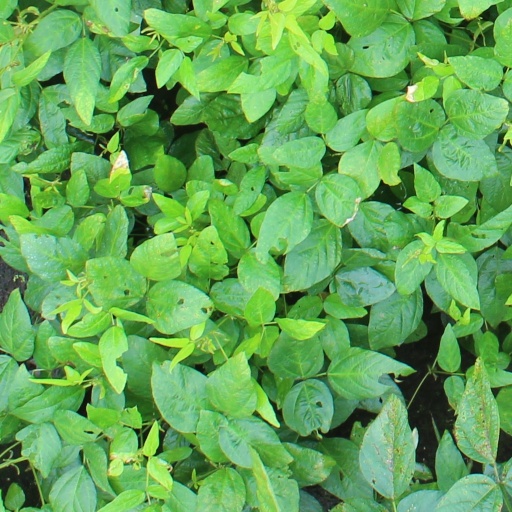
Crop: soybean